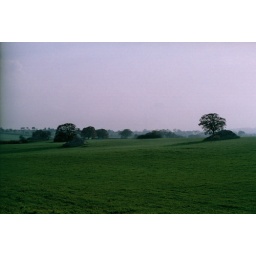
under a pink sky